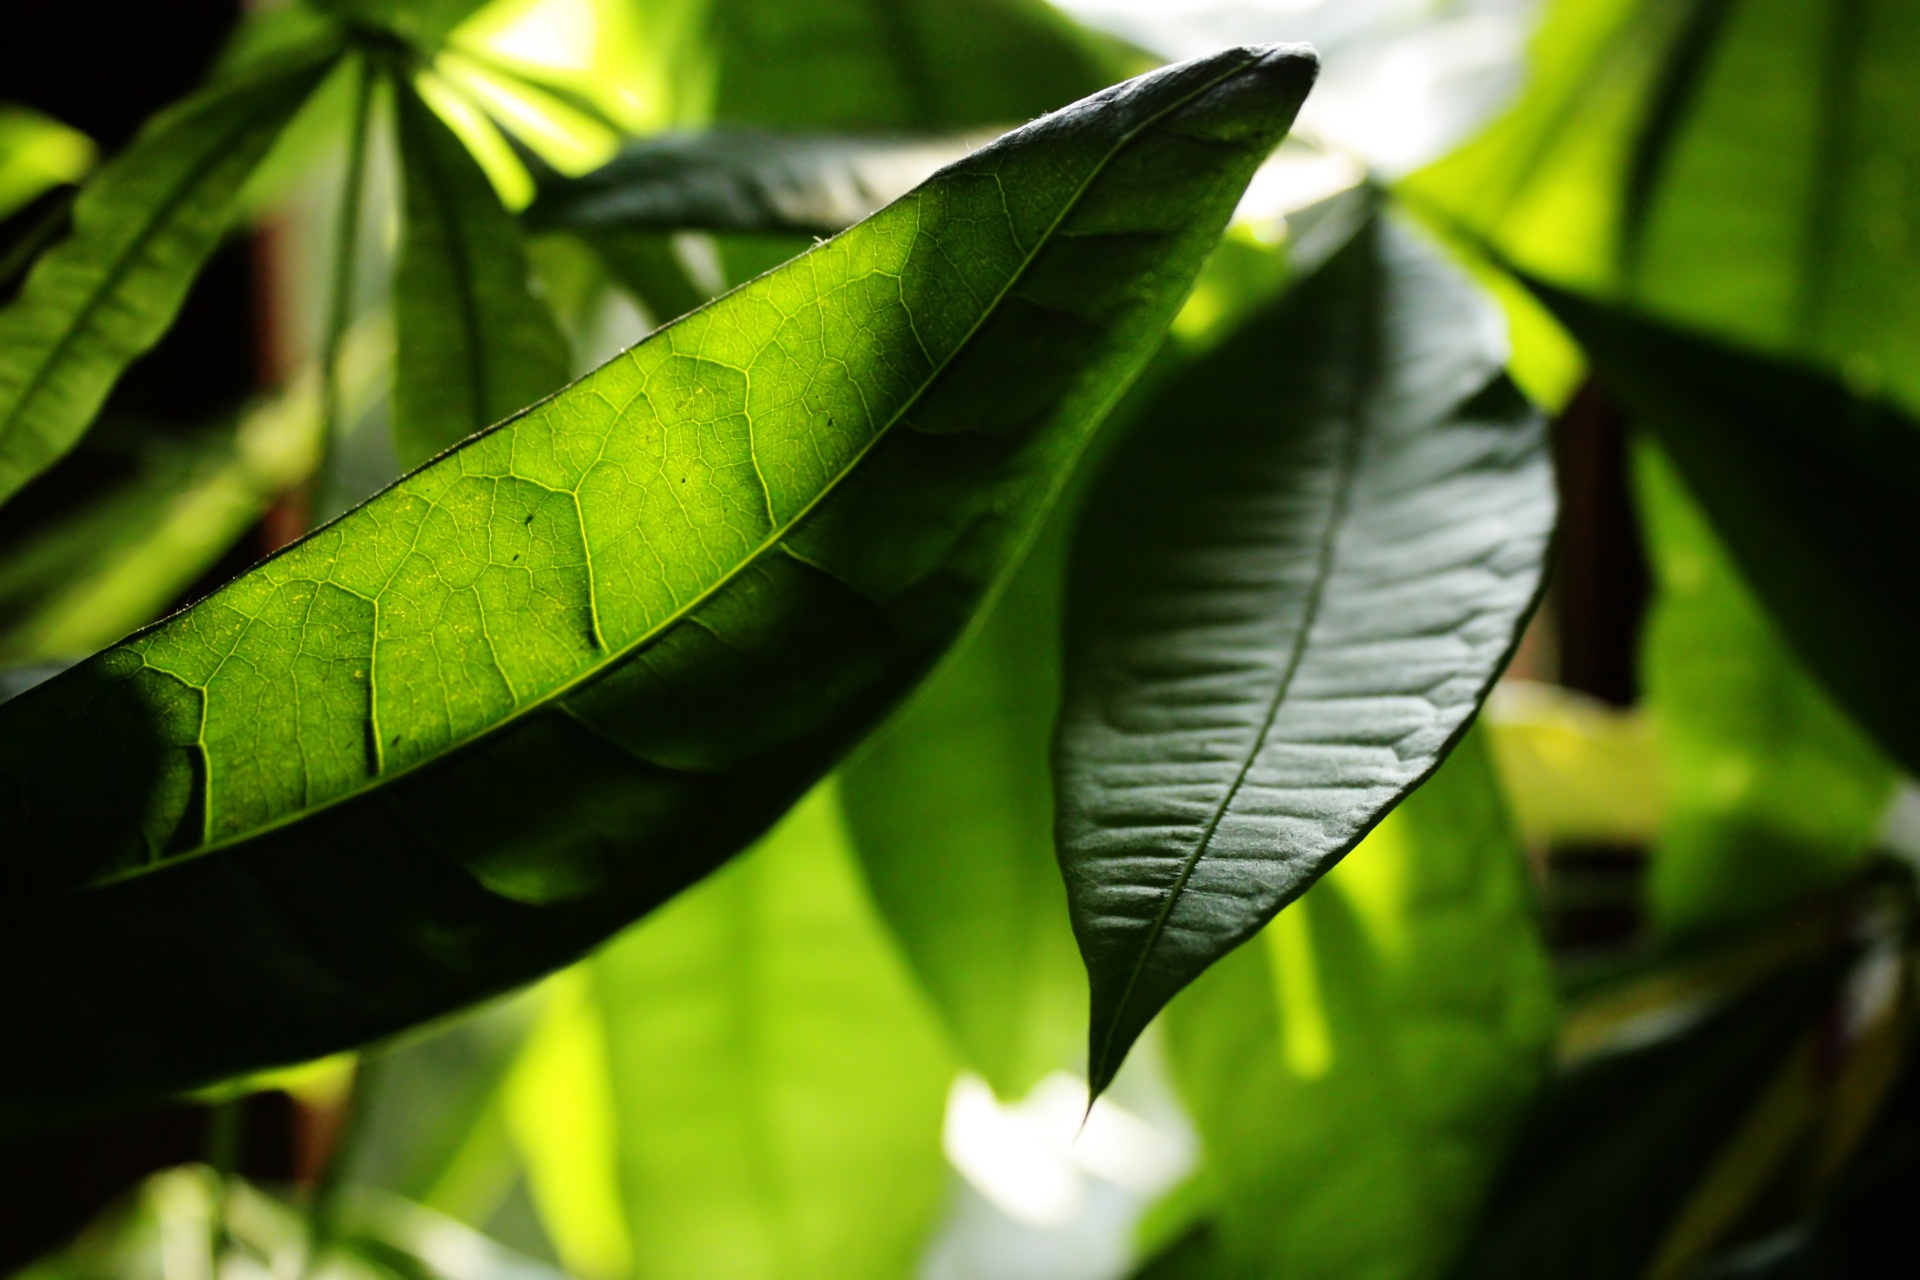
tree, nature, forest, grass, branch, plant, sunlight, leaf, flower, bloom, trunk, summer, foliage, spring, green, jungle, color, botany, colorful, garden, flora, plants, close up, trees, leaves, rainforest, green color, tropics, macro photography, winter leaf, plant stem, woody plant